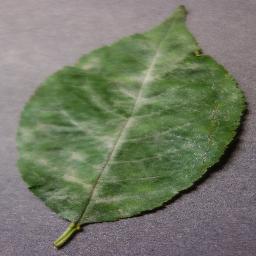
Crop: cherry
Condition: (including_sour)_powdery_mildew